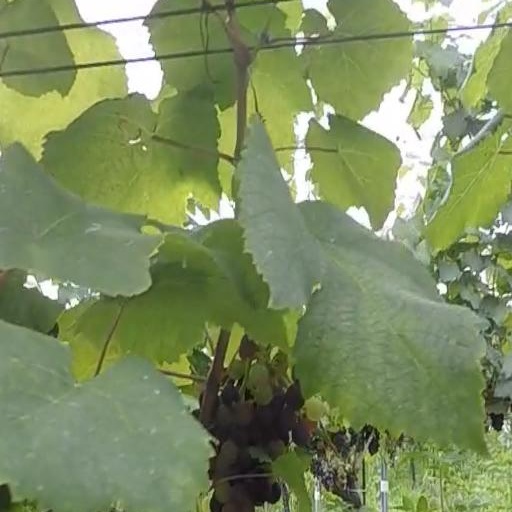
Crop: grape